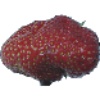
Label: strawberry_wedge